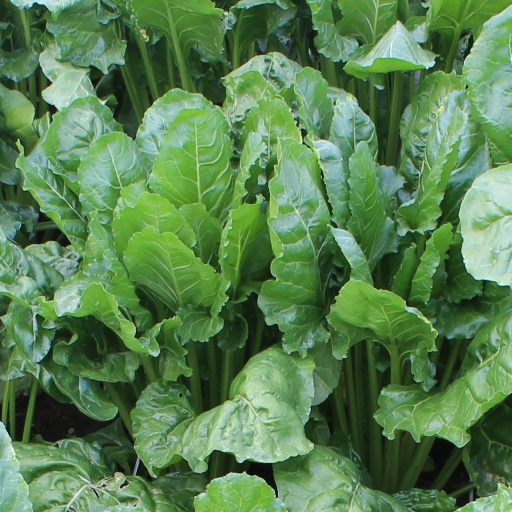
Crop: sugar beet